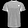
Label: T - shirt / top